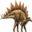
Label: dinosaur